A638 road

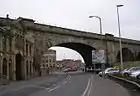
Leeds-Huddersfield Line in Dewsbury

At Earlsheaton there is a crossroads, and the road descends down the Calder valley into Dewsbury passing the BP "Ossett Service Station". The A638 forms the "Dewsbury Ring Road", with two sections – one trunked and one untrunked. The trunked section is "Aldams Road", "Vicarage Road" and "Rishworth Road", which meets "Wilton Street" (B6409). The untrunked section passes Dewsbury railway station and meets "Leeds Road" (A653). The two divide near Dewsbury Sainsbury's and the Rishworth Centre Retail Park. It passes under a railway bridge as "Halifax Road", and passes a campus on the right of Kirklees College, the former Dewsbury Technical School of Art and Science. Further north it passes the Wheelwright Campus of Kirklees College – the former Wheelwright Grammar School for Boys. There is a left turn for "Healds Road" for Dewsbury and District Hospital. There is a crossroads for "Dewsbury Gate Road" near the Esso "Halifax Road Garage" in Staincliffe. It meets "Batley Road" (B6123) from the right next to the "Junction Inn", becoming "High Street". It passes Heckmondwike Grammar School and St James's church on the left, then passes through Heckmondwike town centre, meeting "Market Street" (B6117) from the left, and "Northgate" (B6117) from the right, passing Morrisons Heckmondwike on the left. It becomes "Westgate" and passes the imposing Flush Mills, home of Rieter Automotive, who make car furnishings.